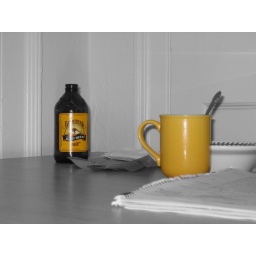
An empty bottle of Root Beer and an empty mug, sitting on my desk in BP 2.